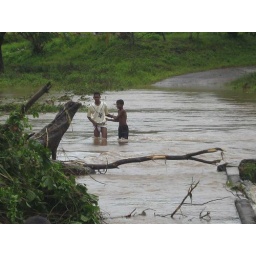
this image shows children crossing a road slowly being flooded by a river close by